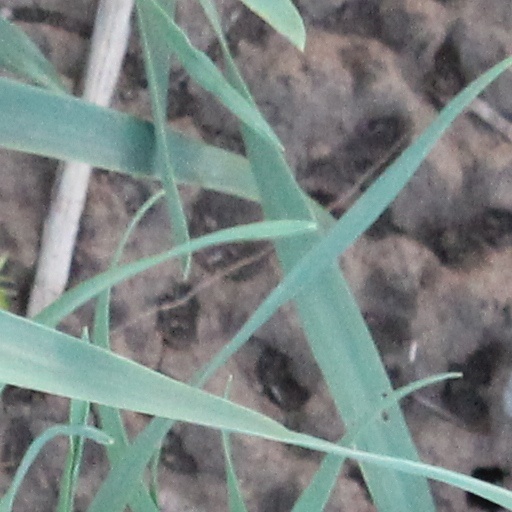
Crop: wheat